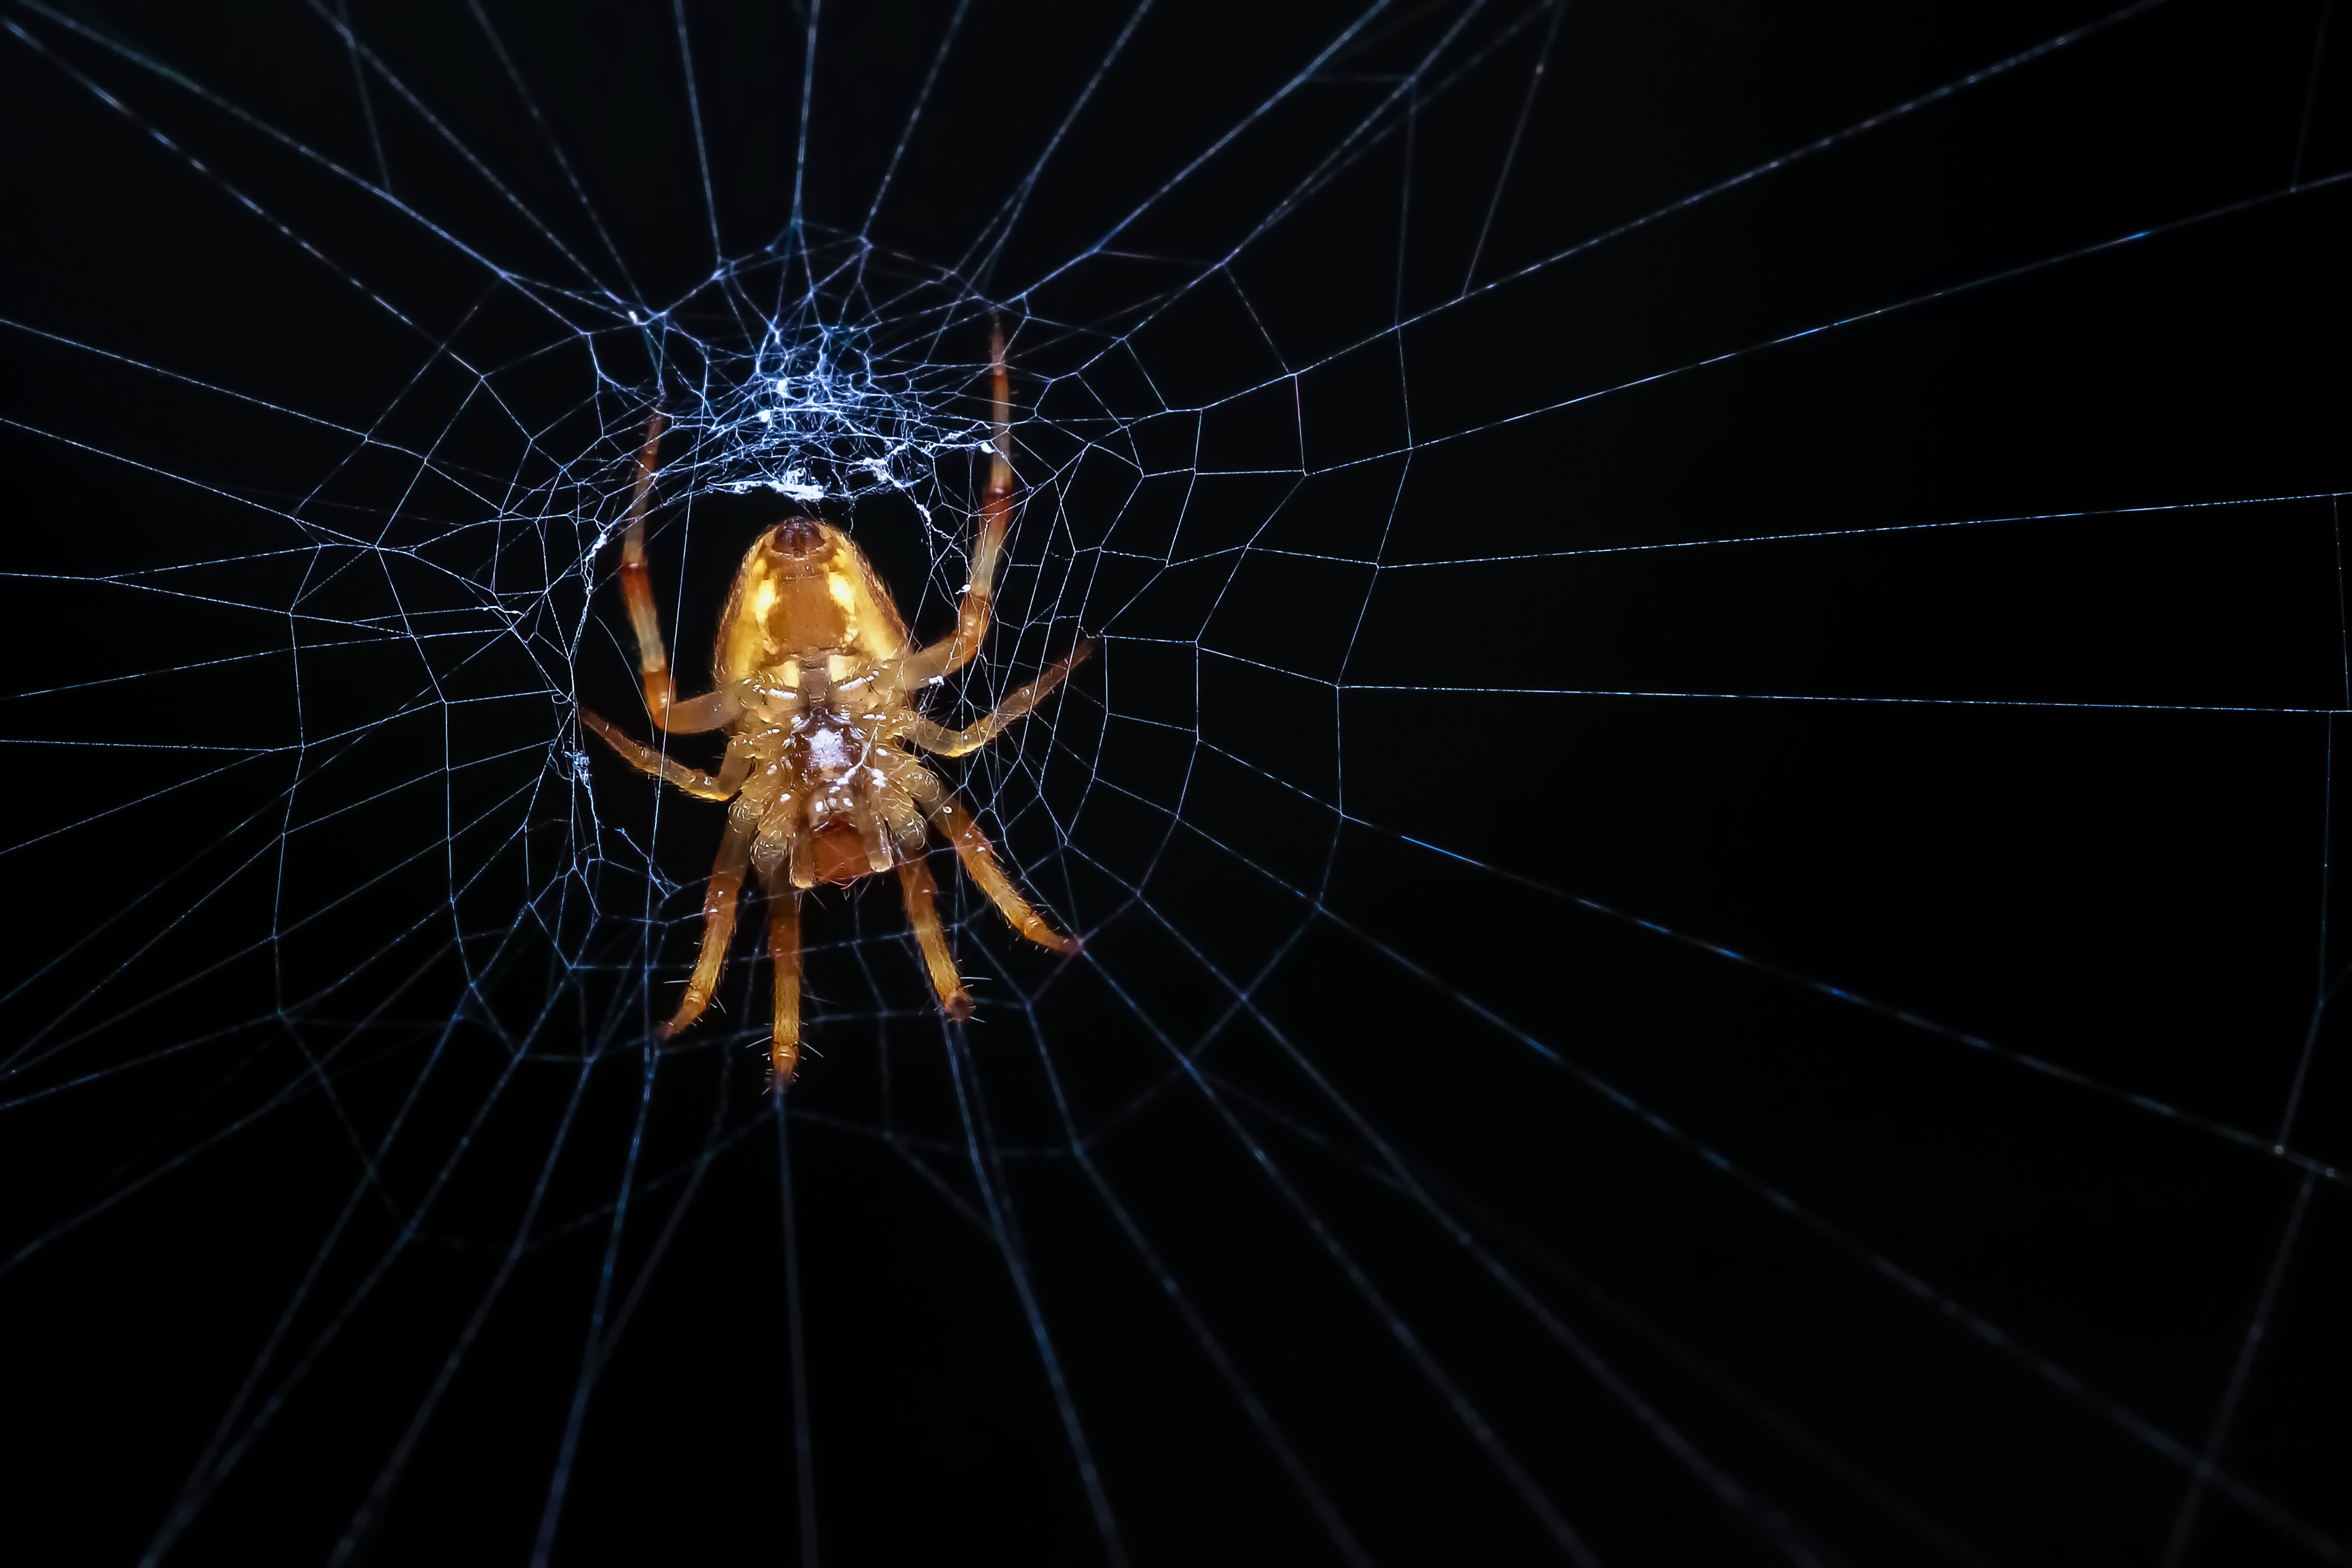
nature, animal, web, insect, macro, natural, darkness, material, invertebrate, spider web, spider, outdoors, symmetry, arachnid, macro photography, arthropod, araneus, orb weaver spider